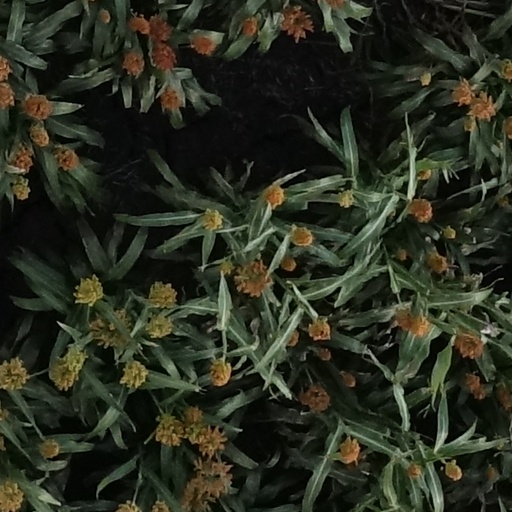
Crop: sorghum